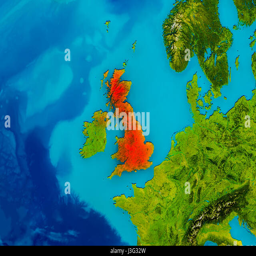
country highlighted in red on physical map .